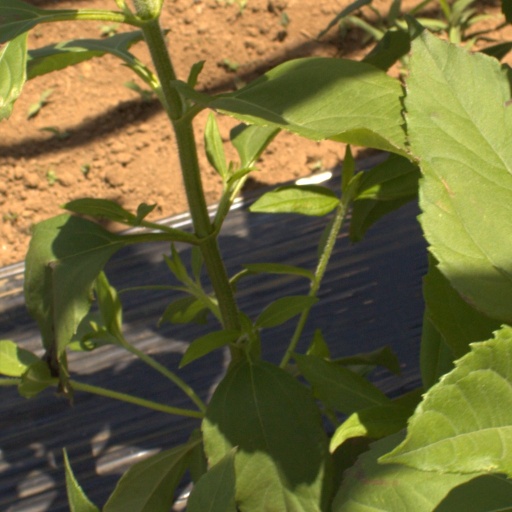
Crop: Jerusalem artichoke